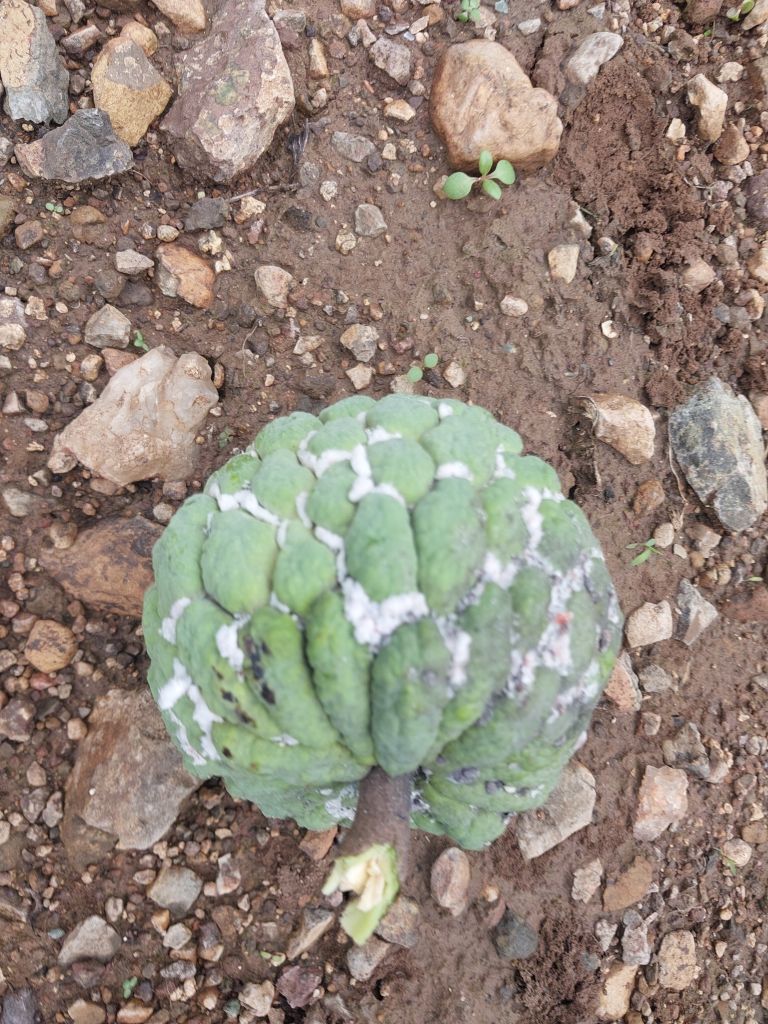
Disease label: Mealy Bug